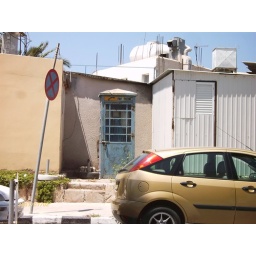
old telephone box in paphos old town.cyprus.